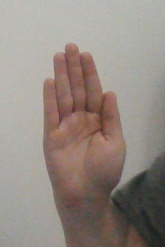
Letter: seen